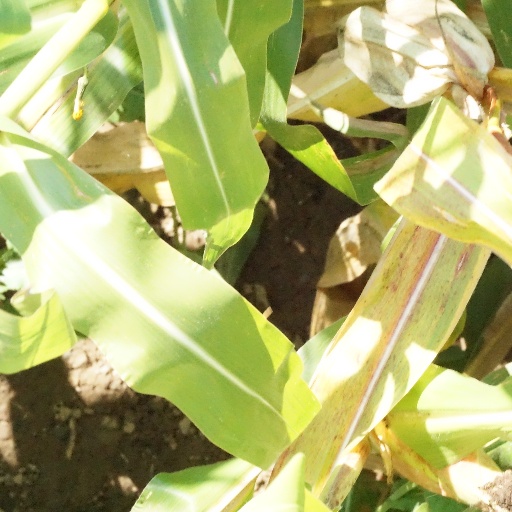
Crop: maize; corn